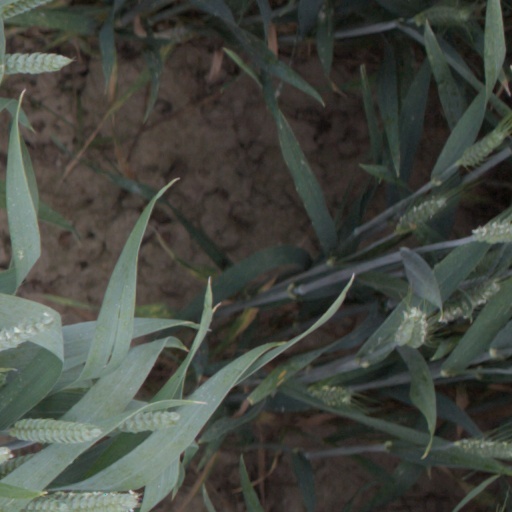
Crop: wheat